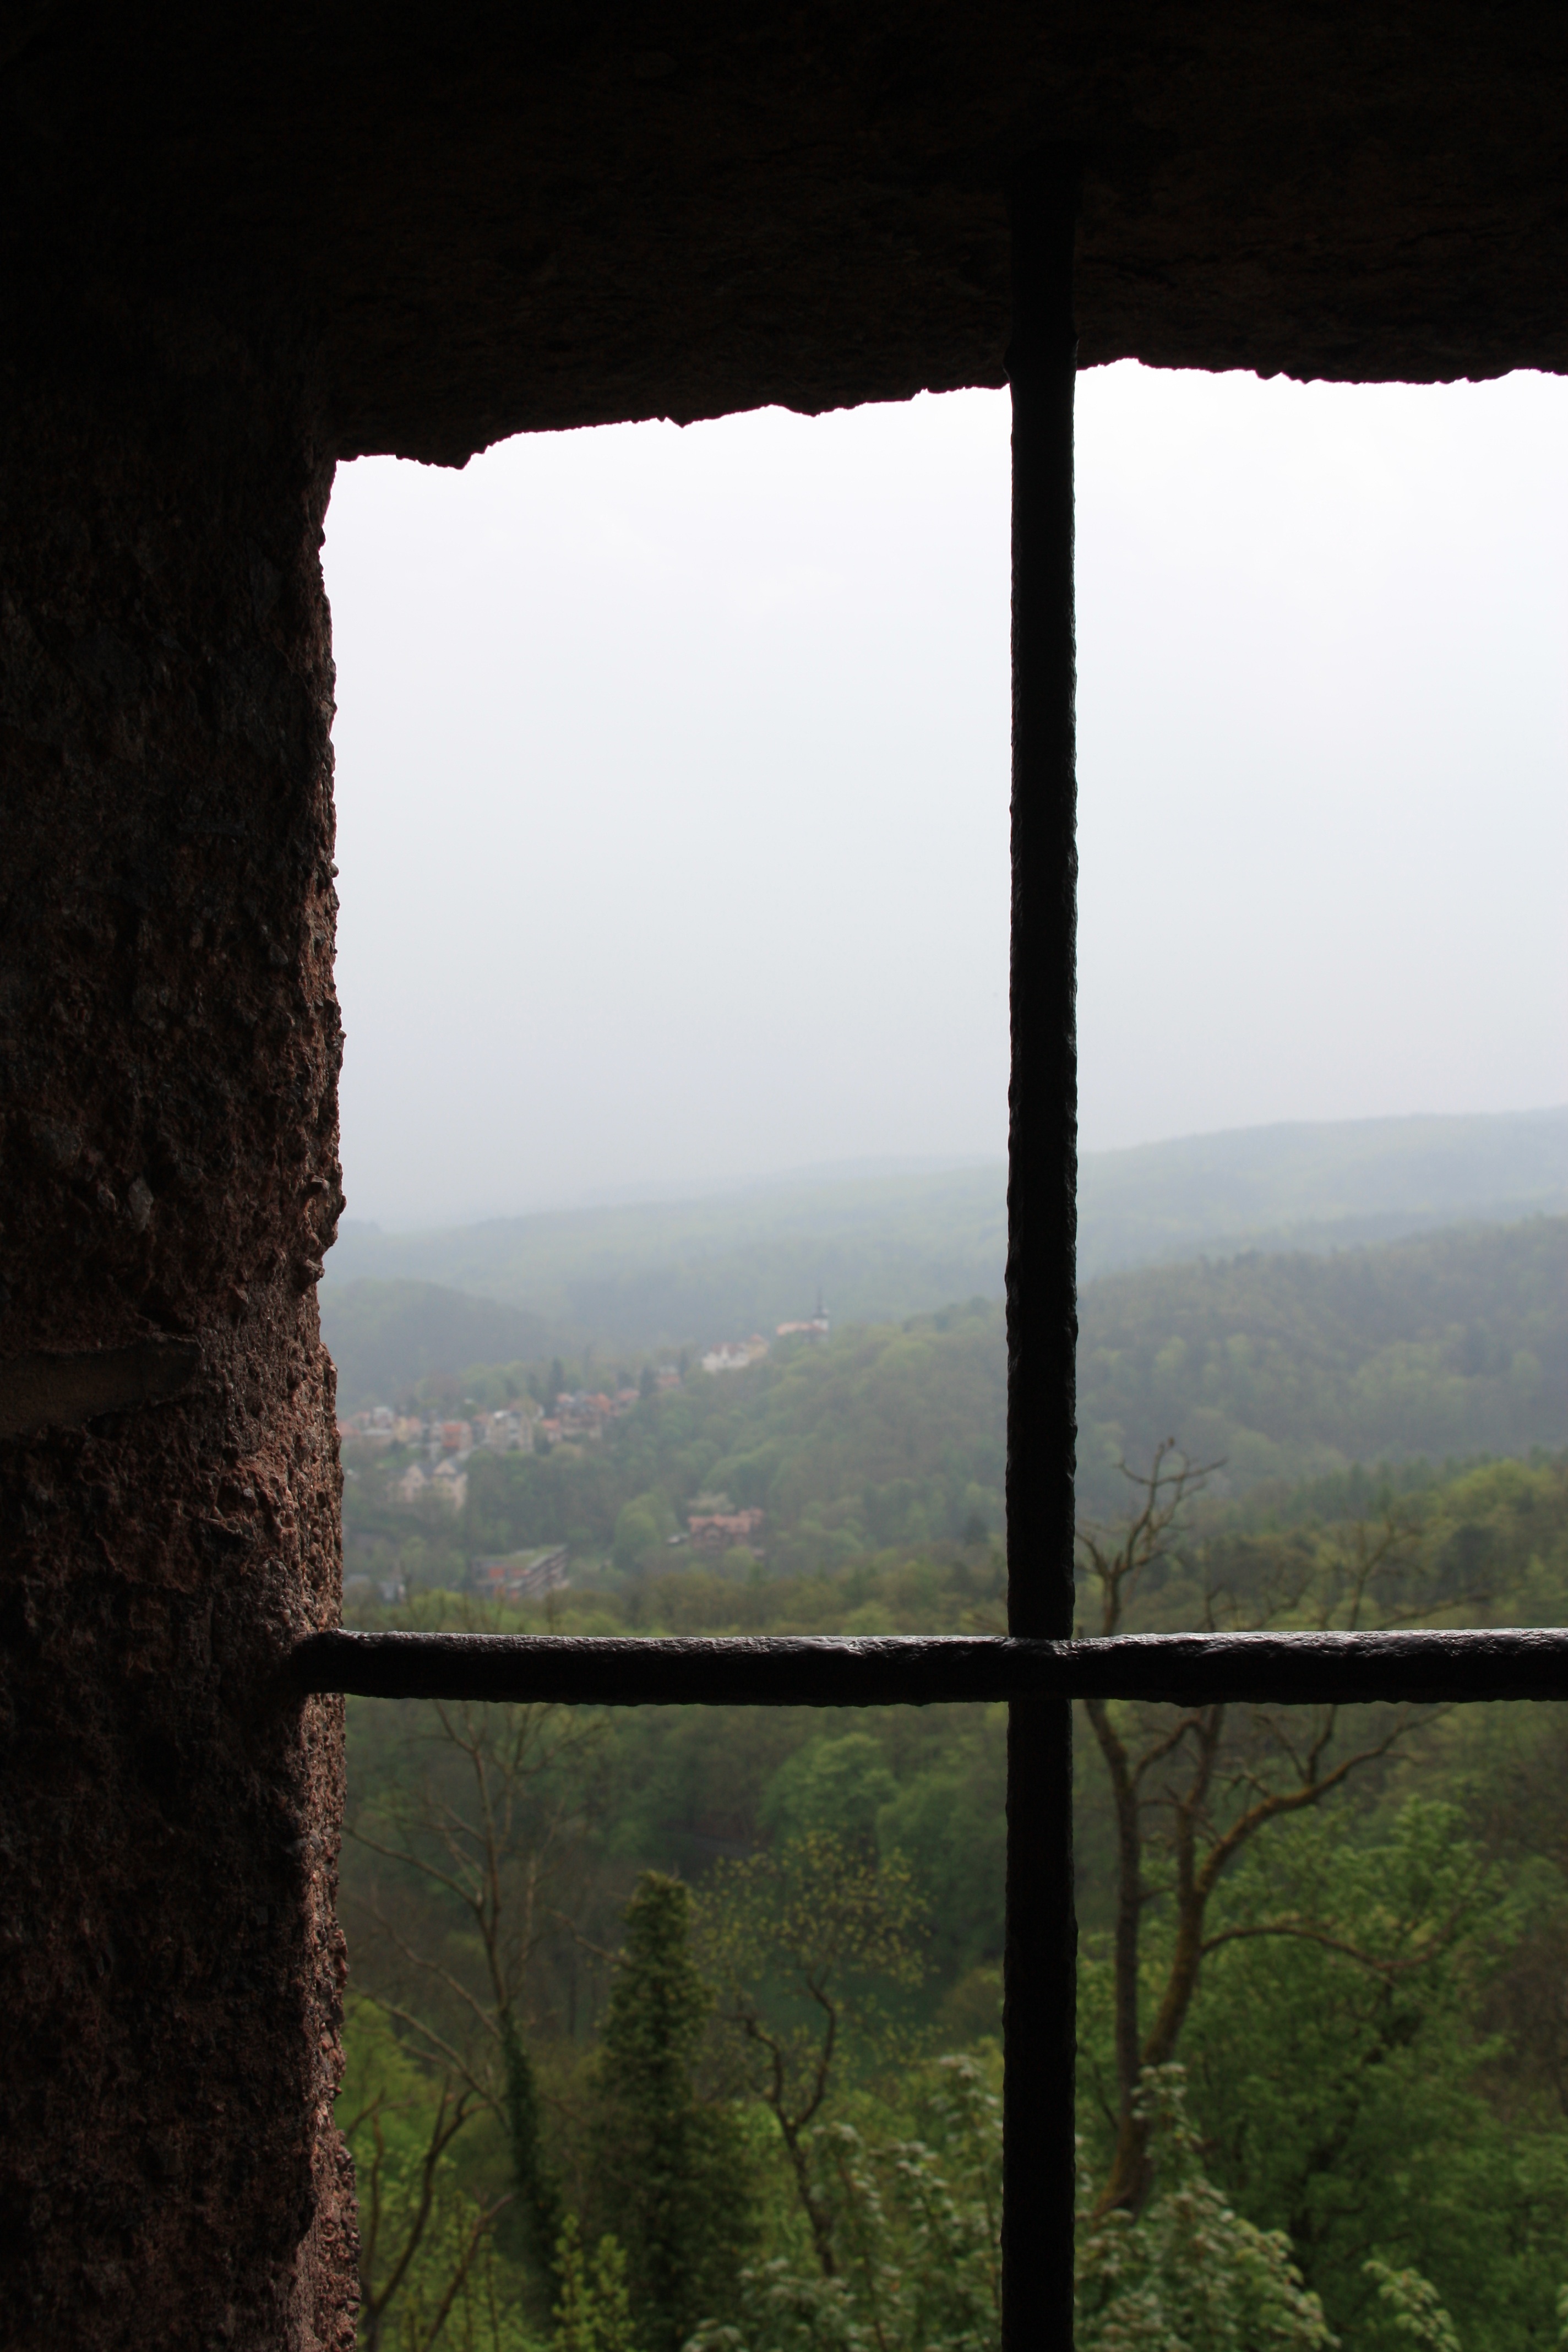
tree, nature, mountain, cloud, sunlight, morning, hill, reflection, castle, grid, eisenach, thuringia germany, cultural heritage, wartburg castle, atmospheric phenomenon